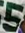
Number: 5